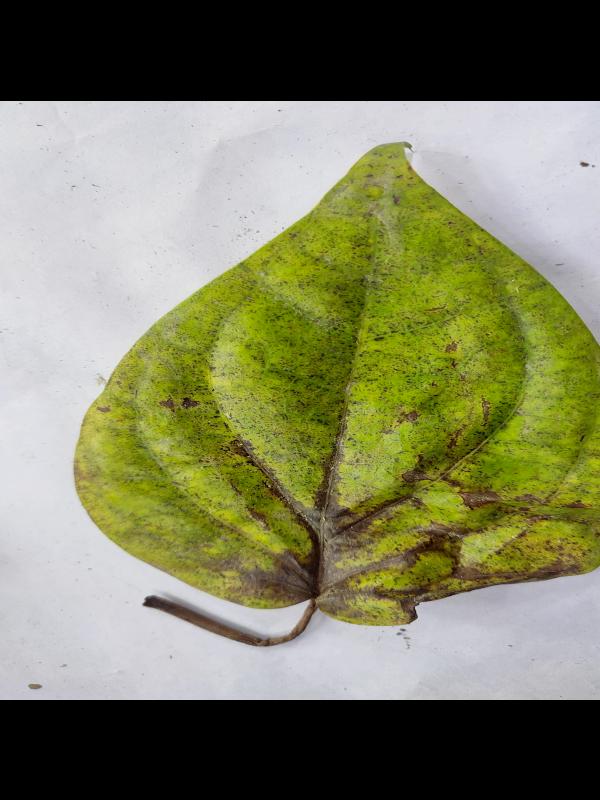
Label: Dried_Leaf